Luke Power

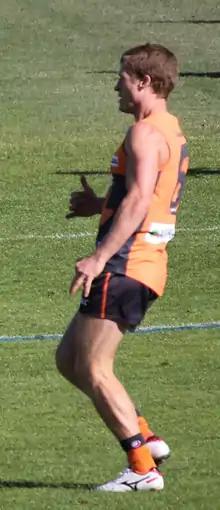
Power with the Giants in 2012

On 17 September 2011, it was announced, he would be joining Greater Western Sydney. He was made co-captain alongside Phil Davis and Callan Ward. In Round 21 of the 2012 season, Power became the 66th person to play 300 VFL/AFL games, (282 for the Brisbane Lions, 18 for GWS). Power then retired from his playing career at the end of the 2012 season.